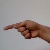
The image shows a hand gesture representing the letter 'G' in Indian Sign Language.